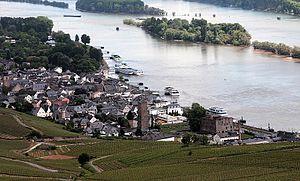
Rüdesheim am Rhein, vue du Niederwalddenkmal.